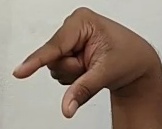
ASL sign: Q